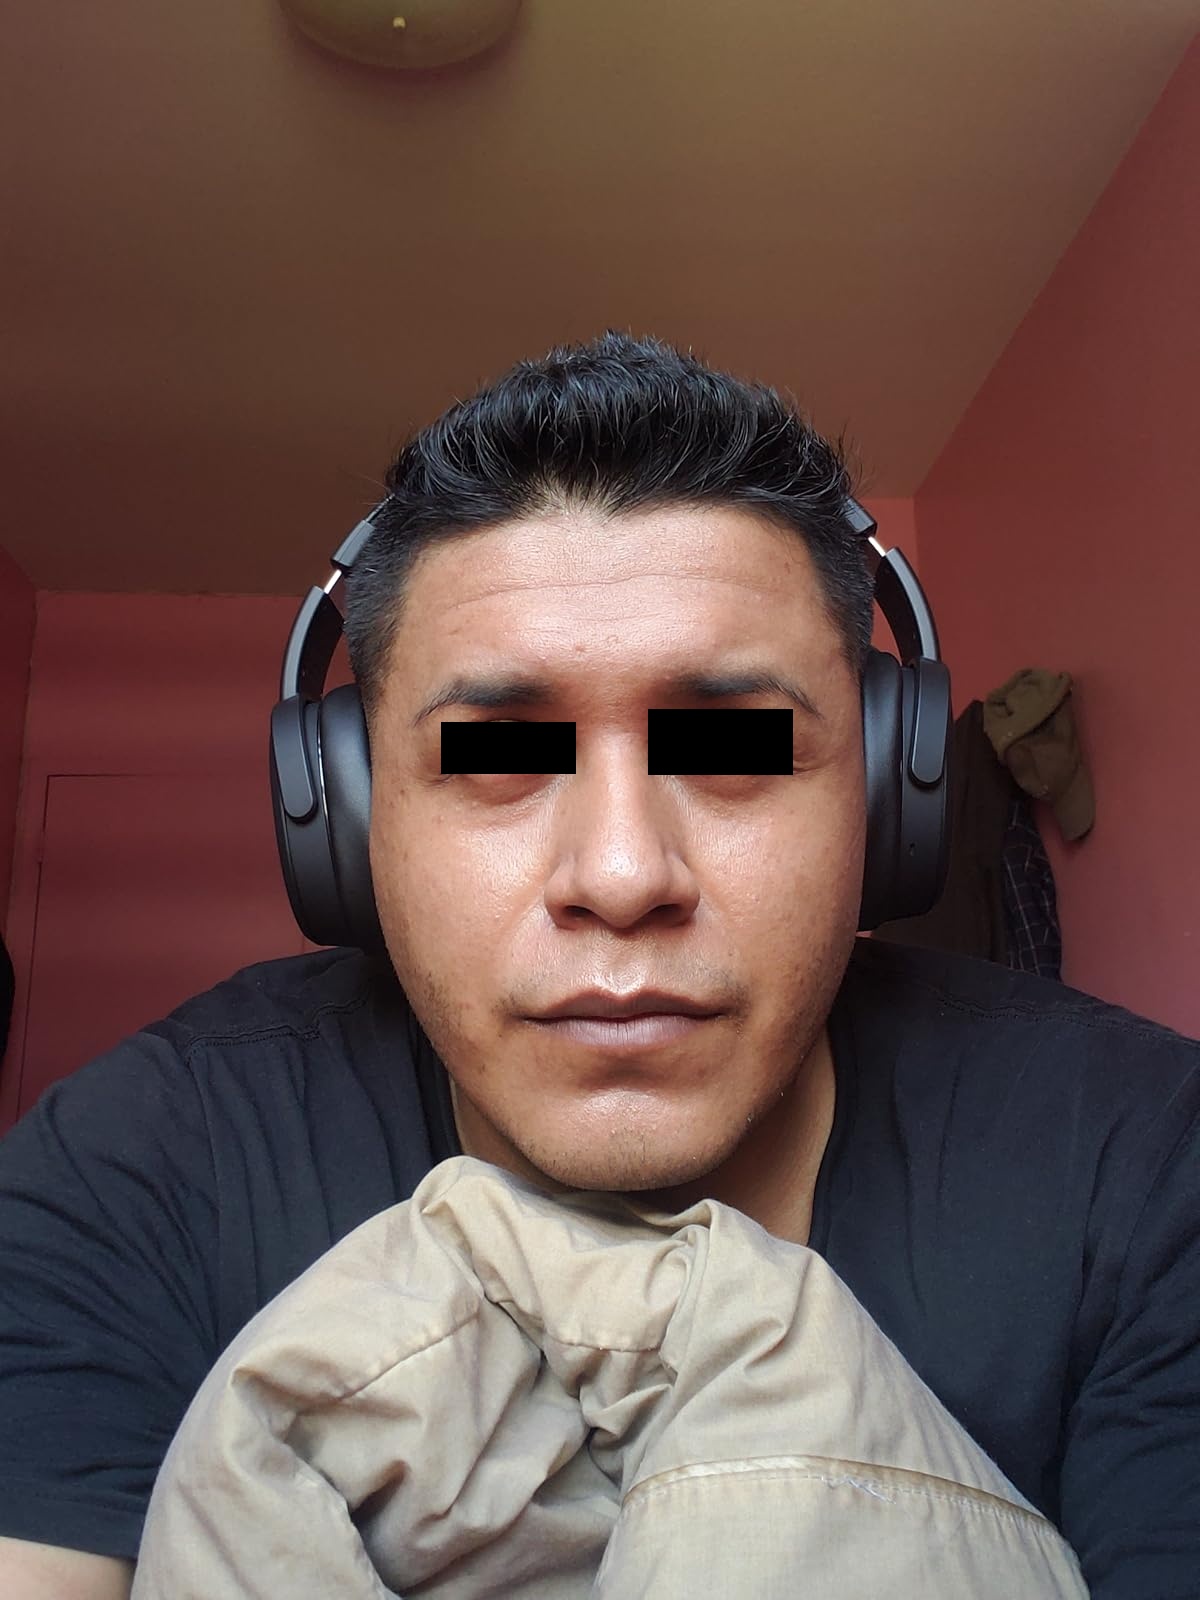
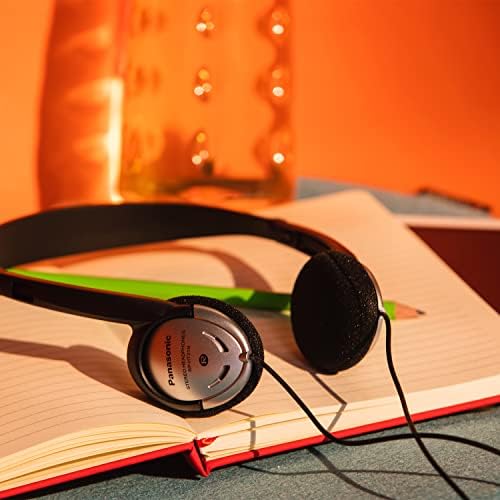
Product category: headphones
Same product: no